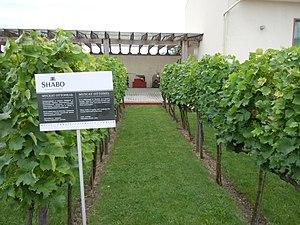
Le muscat ottonel est un cépage de cuve français de raisins blancs.